Nicolai Jacob Marstrand

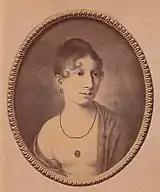
Petra Ottilia Marstrand

Marstrand married Petra Ottilia Smith (28 February 1778 – 15 November 1847), a daughter of provost Troels S. (1744–1823) and Anna Agnete Plum (1752–1805), on 26 September 1804 in Holbæk. Five of their seven children survived childhood: Naval officer Osvald J. Marstrand, plantation owner Otto Marstrand, baker and politician Troels Marstrand, painter Wilhelm Marstrand and toolmaker Theodor Marstrand.